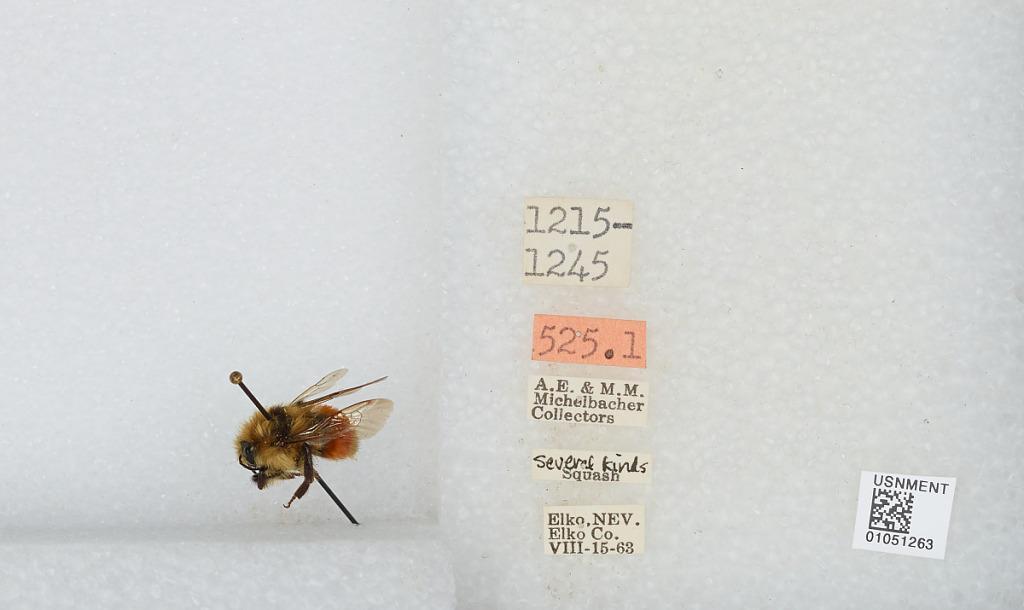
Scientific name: Bombus sp.
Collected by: A. Michelbacher & M. Michelbacher
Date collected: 1963-8-15
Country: United States
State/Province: Nevada
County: Elko
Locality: Elko
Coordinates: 40.83, -115.77